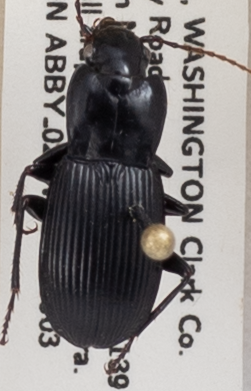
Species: Pterostichus herculaneus
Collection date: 2019-09-03
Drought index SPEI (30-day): -0.024
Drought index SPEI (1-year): -2.09
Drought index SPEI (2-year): -2.09